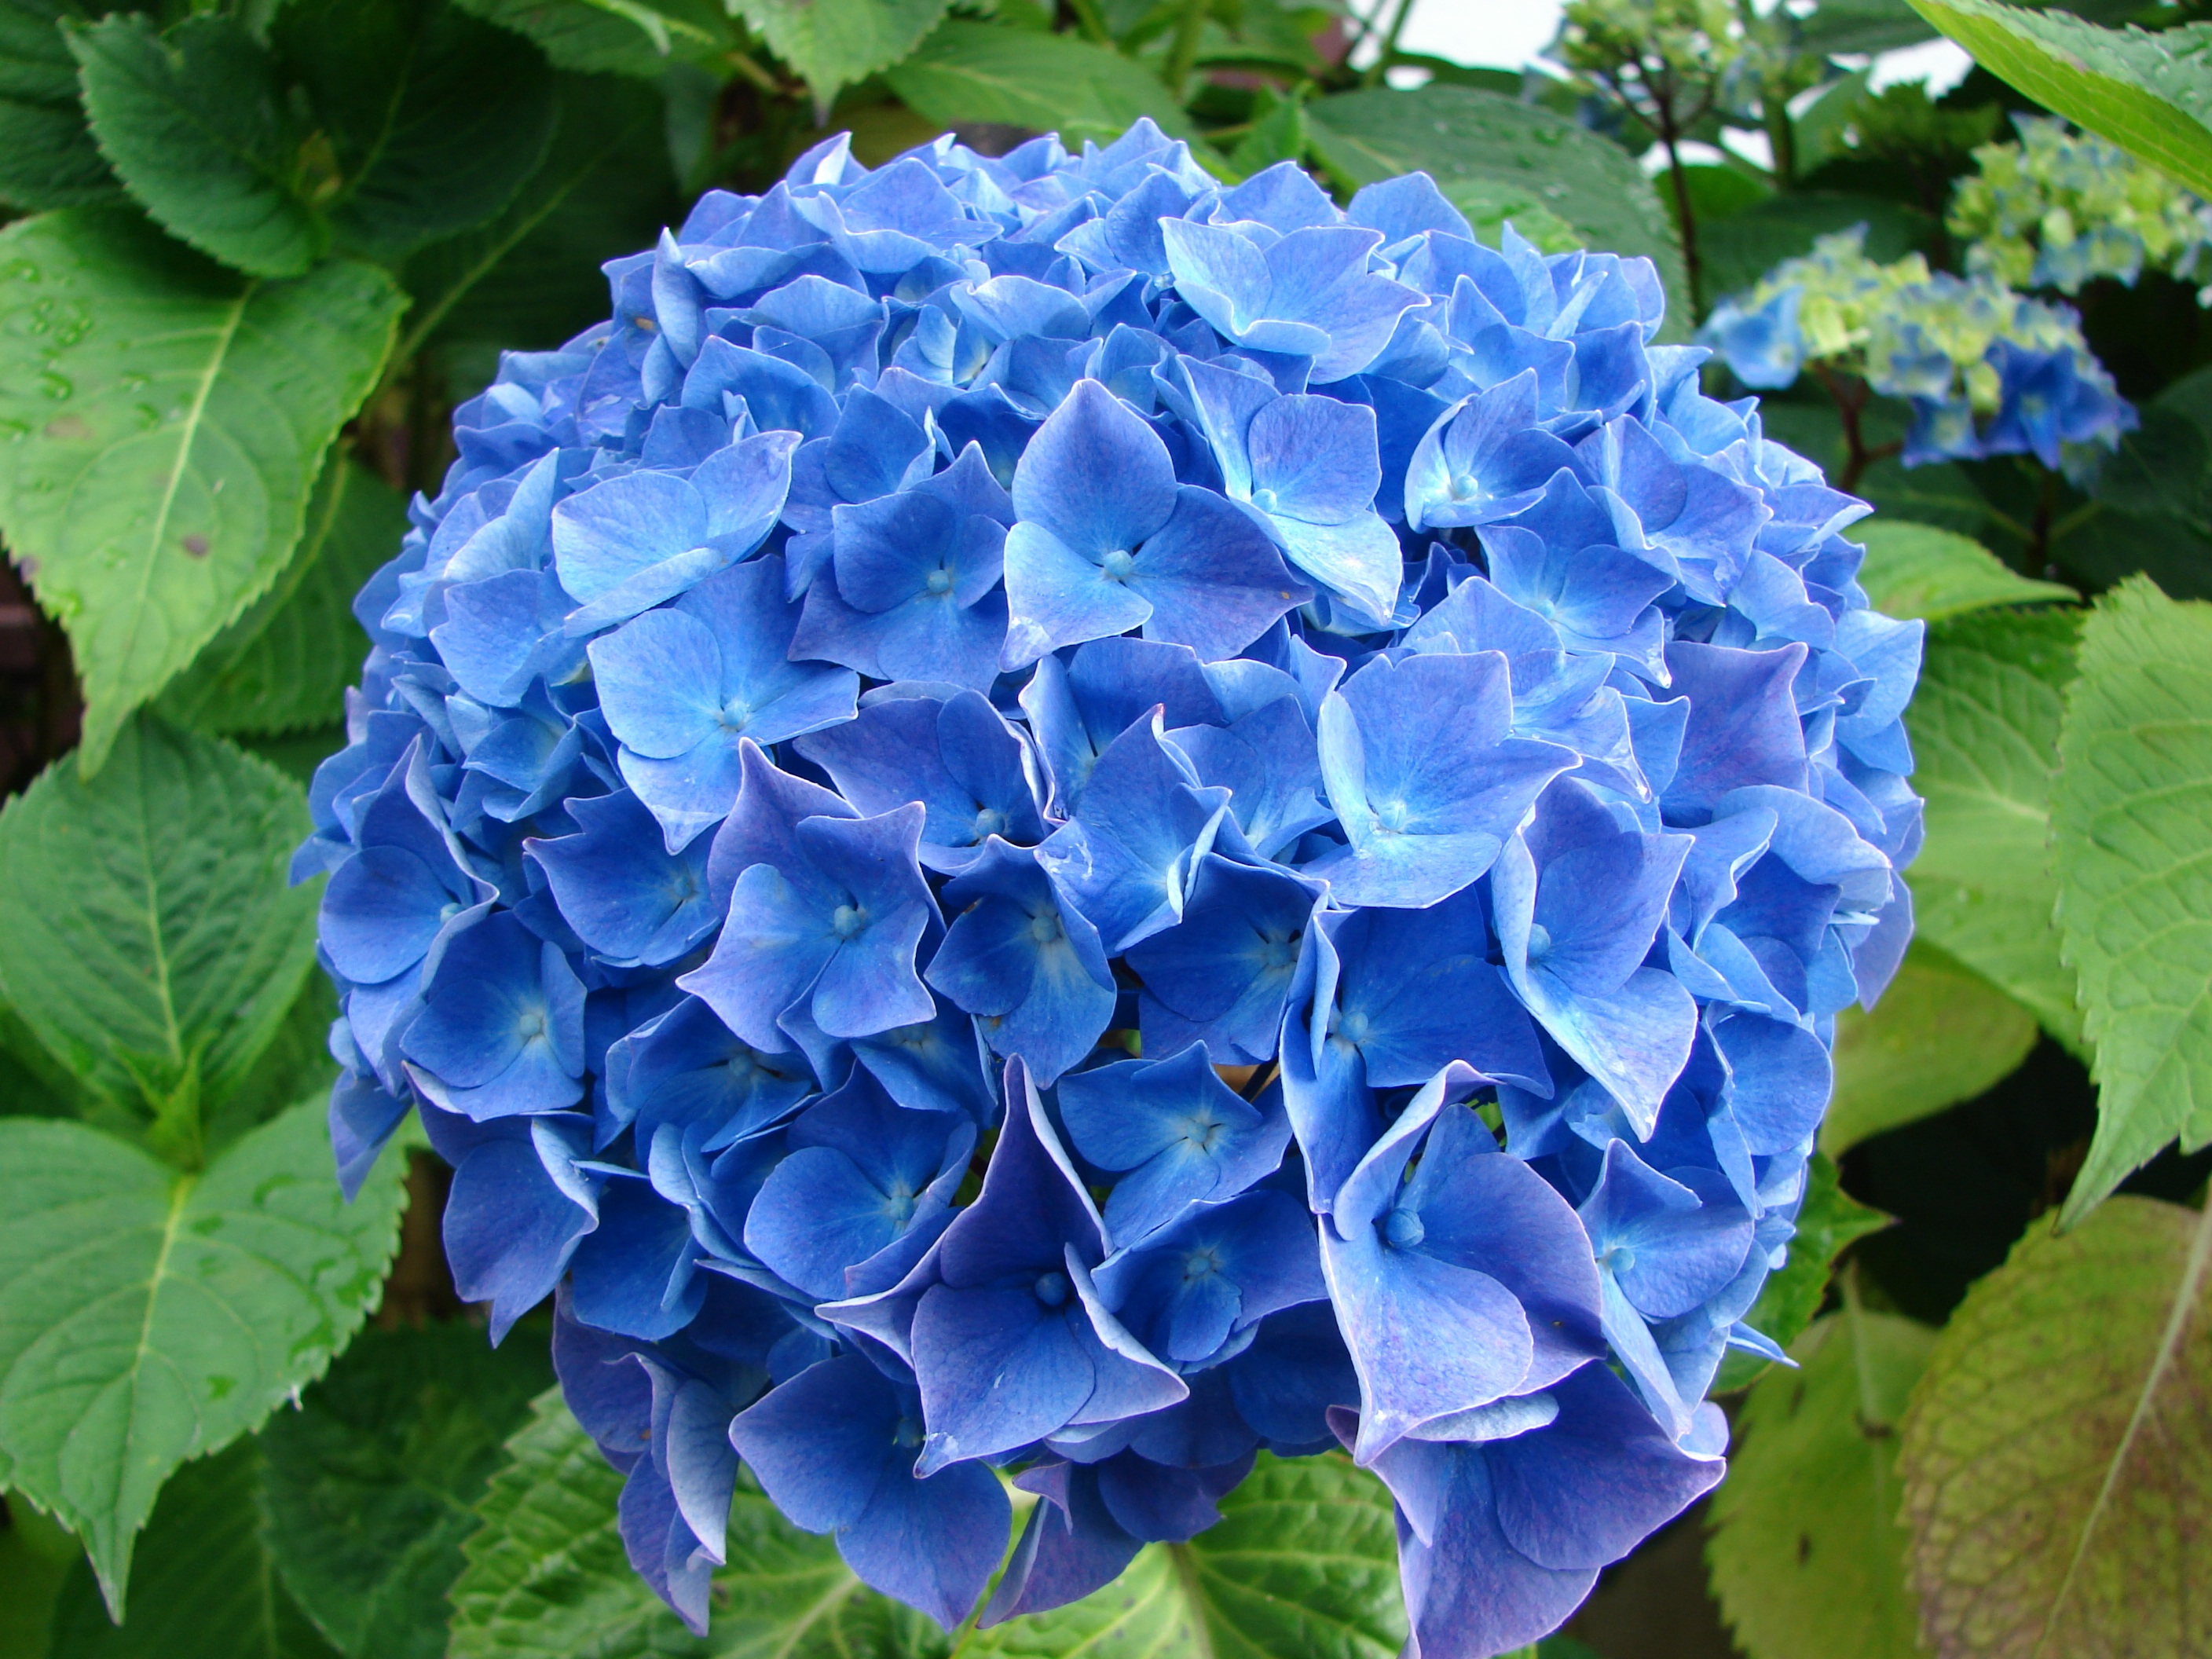
plant, flower, petal, blue, hydrangea, flowering plant, hydrangeaceae, cornales, annual plant, land plant